Describe the emotion expressed in this image:  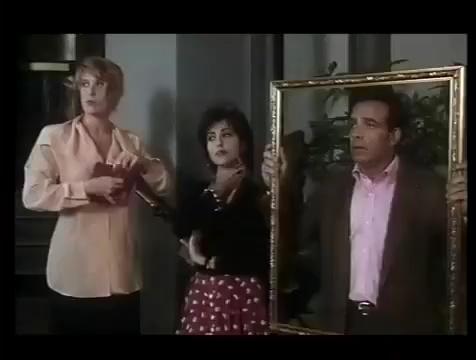
This person displays Fear, valence and arousal with high intensity.